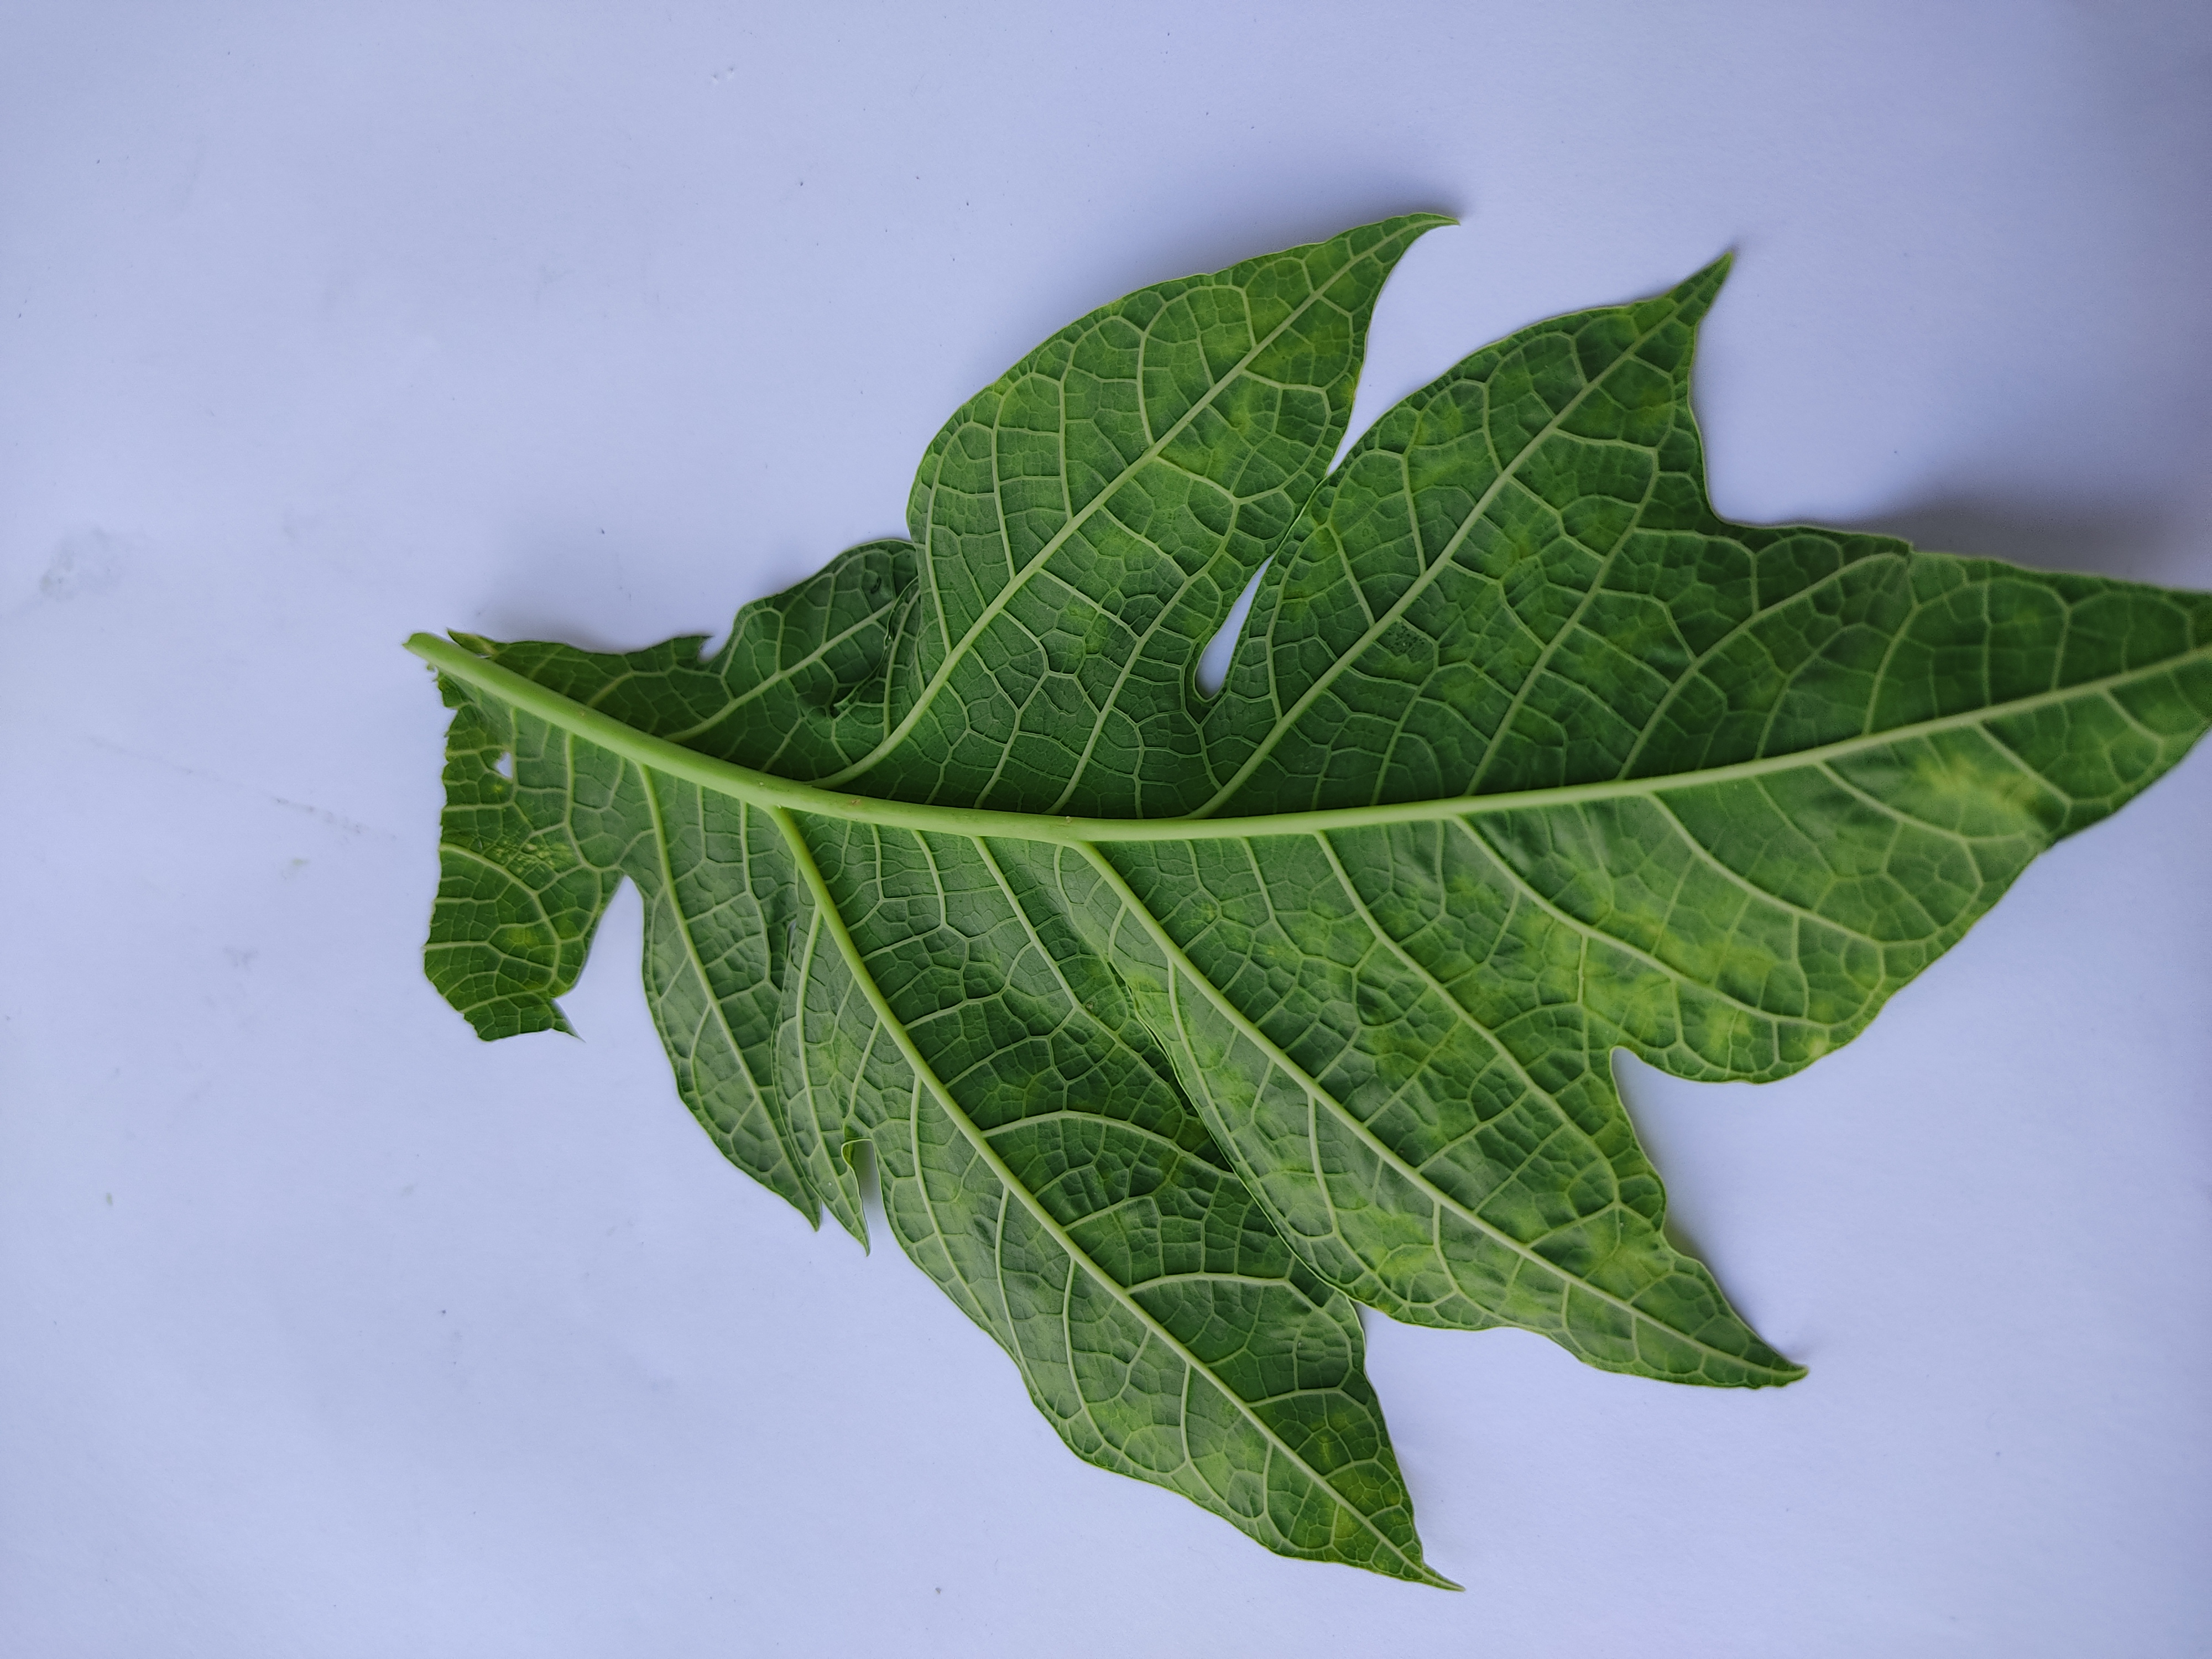
Label: Mosaic